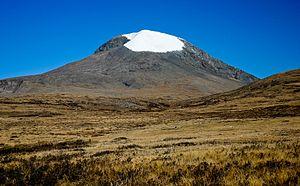
Cet article recense les sites inscrits au patrimoine mondial en Mongolie.
L'Otgontenger est le point culminant des monts Khangaï en Mongolie. Il culmine à 4 008 mètres d'altitude. Il est situé dans la province de Zavhan. C'est le seul sommet de cette chaîne à posséder un glacier. La face sud de l'Otgontenger est la plus grande falaise granitique de Mongolie.